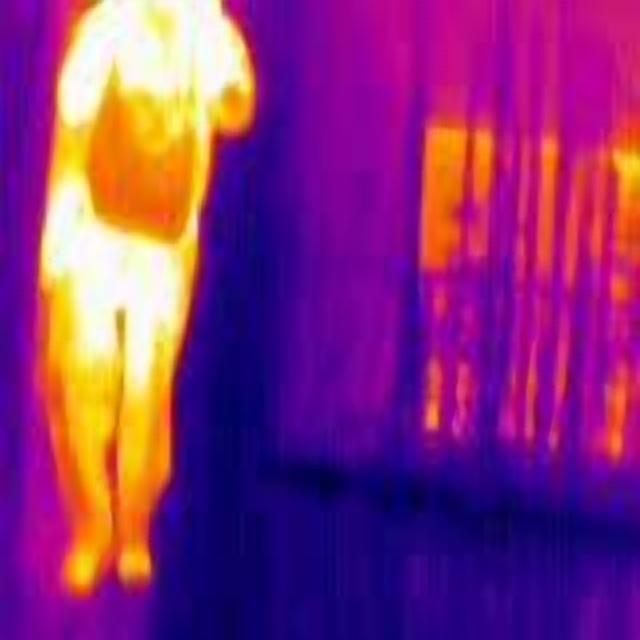
Detected objects:
label: person